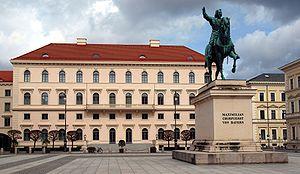
Le Palais Ludwig Ferdinand est un palais du début du 19e siècle de Munich, en Bavière, conçu par Leo von Klenze. Il est situé sur la Wittelsbacherplatz, mais fait partie d'un ensemble de bâtiments sur le côté ouest de l'Odeonsplatz. Il a été la propre résidence de Klenze, a ensuite appartenu aux Princes Alfons et Ludwig Ferdinand de Bavière. Il est aujourd'hui le siège de Siemens.